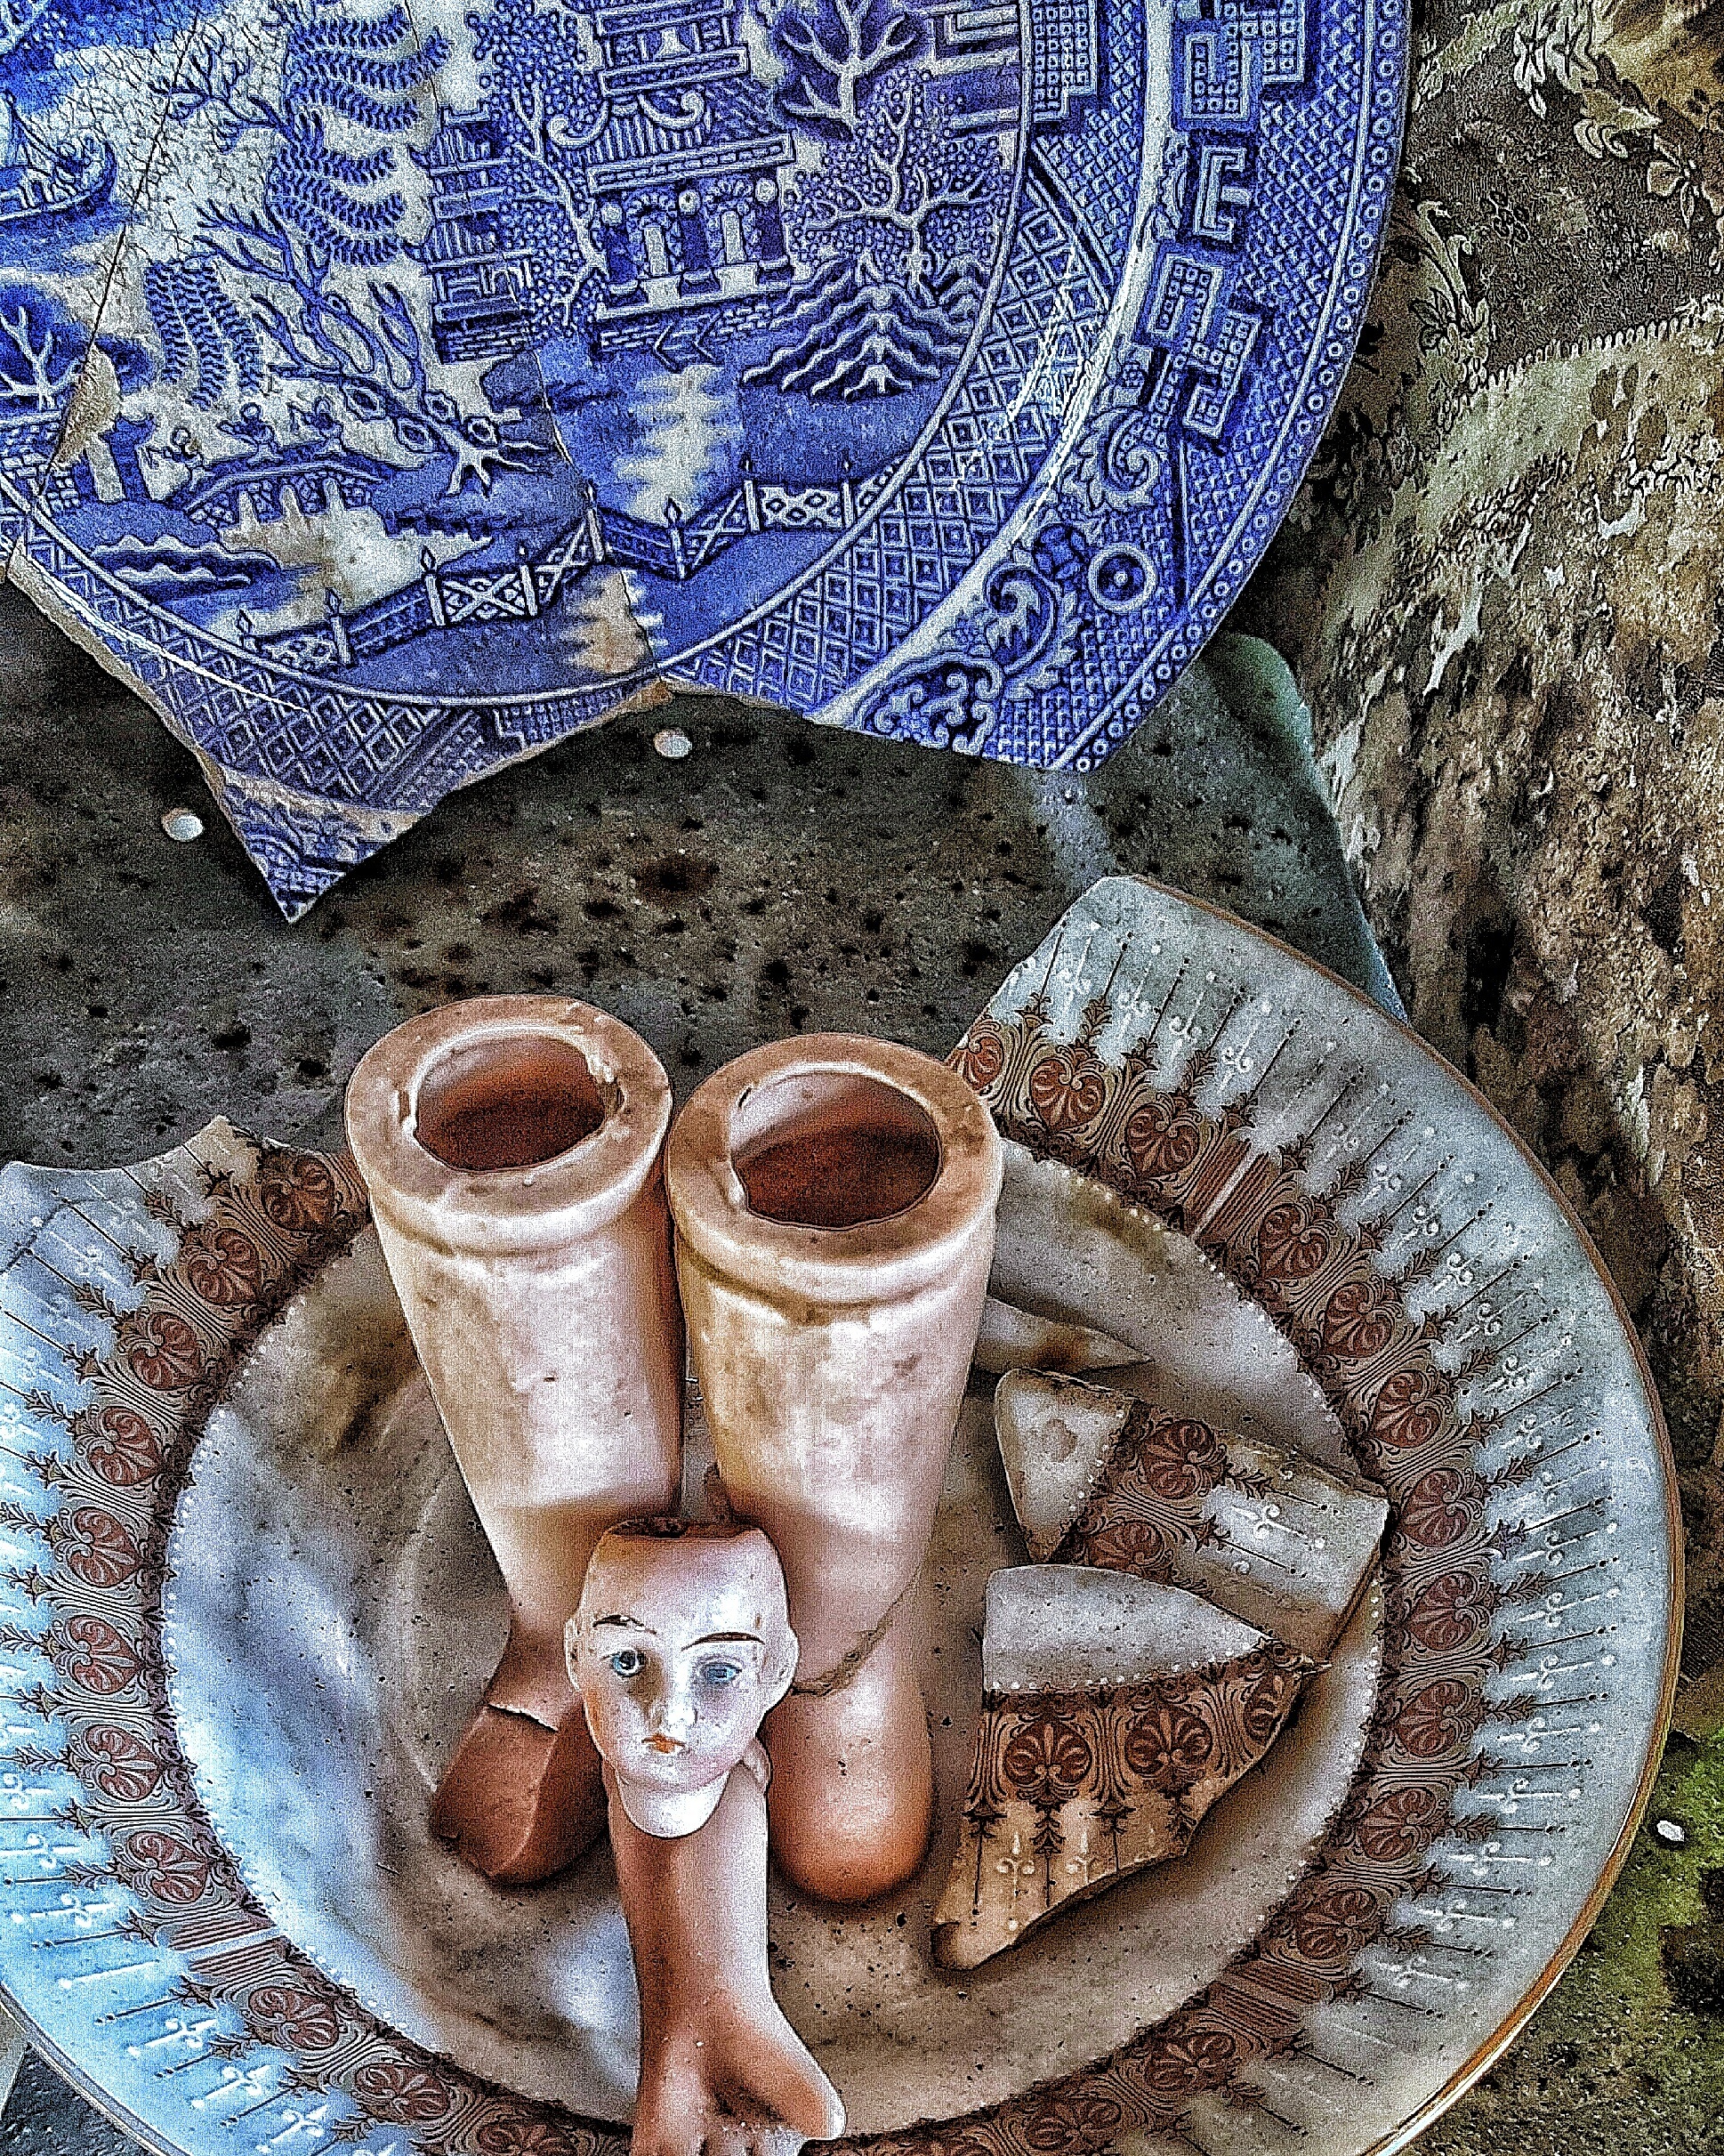
rustic, ilha, material, art, carving, mozambique